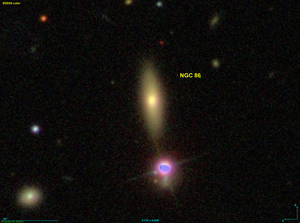
Image créée à l'aide du logiciel Aladin Sky Atlas du Centre de Données astronomiques de Strasbourg et des données publiques en format FIT de SDSS (Sloan Digital Sky Survey).
NGC 86 est une galaxie lenticulaire située dans la constellation d'Andromède à environ 250millions d'années-lumière de la Voie lactée. Elle a été découverte par l'astronome français Guillaume Bigourdan en 1884. Wolfgang Steinicke et la base de données NASA/IPAC classe cette galaxie comme une spirale, mais on ne voit pas de bras spiraux dans l'image de l'étude SDSS. La classification de galaxie lenticulaire S0/a? par le professeur Seligman semble plus appropriée.